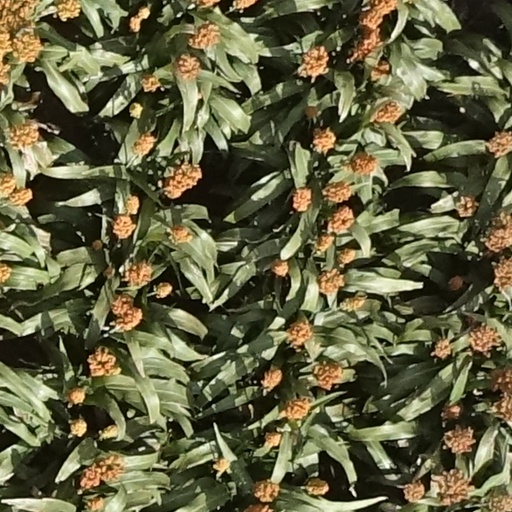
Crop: sorghum